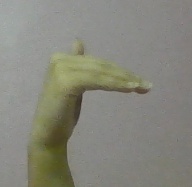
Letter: khaa